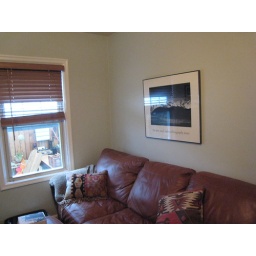
TV room (now an office) at our new house in Portland